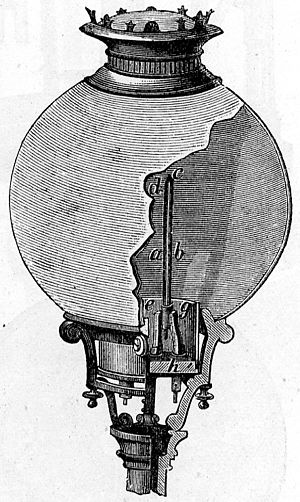
Lysbuelampe
Jablokovs kærte med skærmen delvist fjernet.
En lysbuelampe er en lampe, der producerer lys via en lysbue. Lampen består af to elektroder, der i moderne lamper typisk lavet af wolfram, der er adskilt af en luftart. Før glødepærer blev almindelige, benyttedes lysbuelamper med kulelektroder, såkaldte kulbuelamper. I disse brænder lysbuen i almindelig luft.